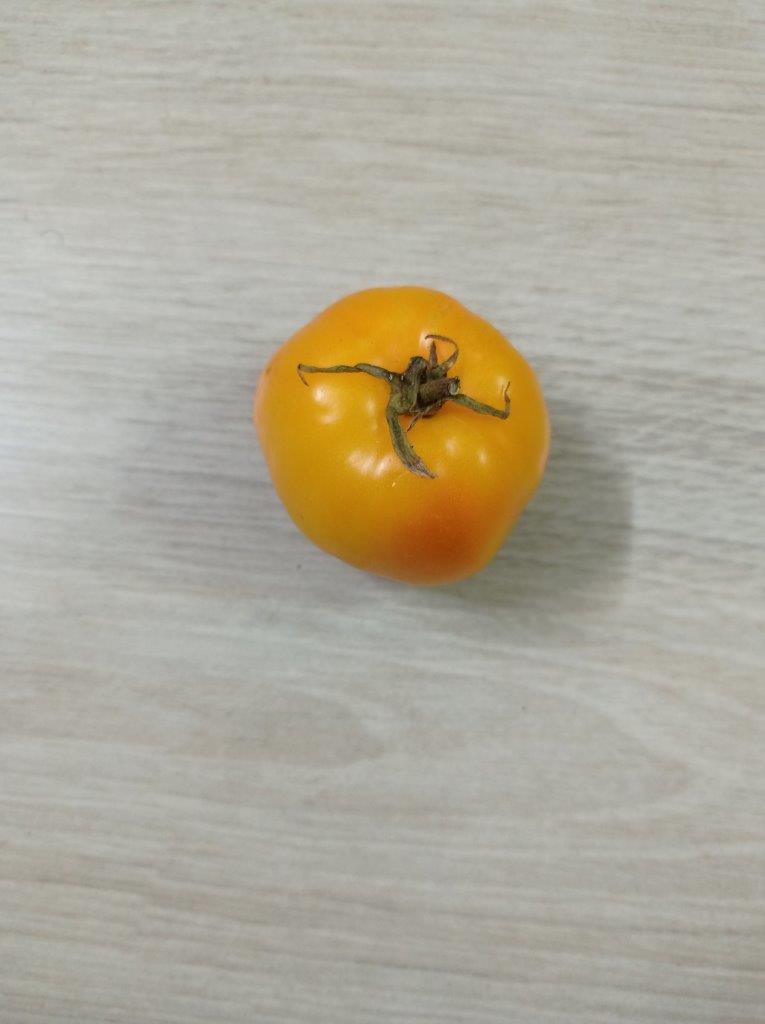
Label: Fresh